St Swithin, London Stone

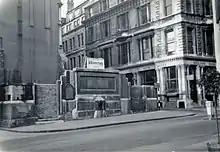
Demolition of the Wren church, 1961–1962

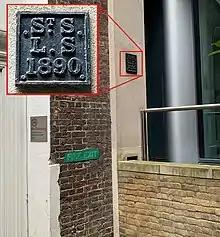
Parish boundary marker for St Swithin London Stone in Oxford Court off Cannon Street

Excavations were carried out on the site by Professor W. F. Grimes on behalf of the Roman and Medieval London Excavation Council. The northern edge of a Roman street on the line of Cannon Street was discovered, with timber and stone buildings to the north of it. Foundations of the early 15th-century church were discovered below those of the Wren church. The medieval church, which was slightly smaller than the Wren church, consisted of three bays, with a nave and north and south aisles. This structure, presumably the rebuilding of 1420, replaced an earlier church of which few traces remained; these suggested it had been a simple building with a nave and a single aisle, dating to the 12th century. A medieval grave slab of Purbeck marble was found reused in the foundations of the Wren church. The inscription revealed that it had covered the heart-burial of Joanna, wife of Fulke de St Edmond, who had been one of the sheriffs of the City of London in 1289–1290. The slab is now in the Museum of London.